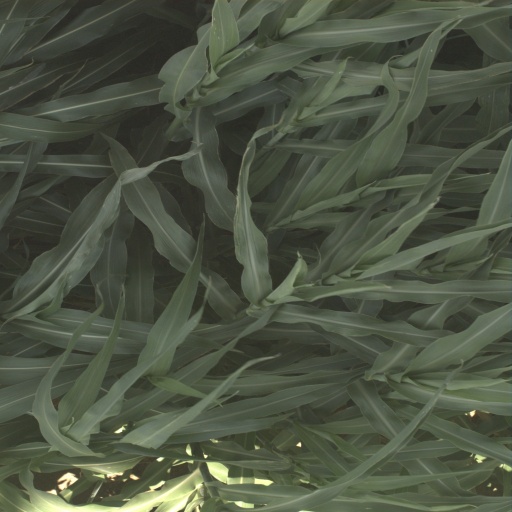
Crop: sorghum